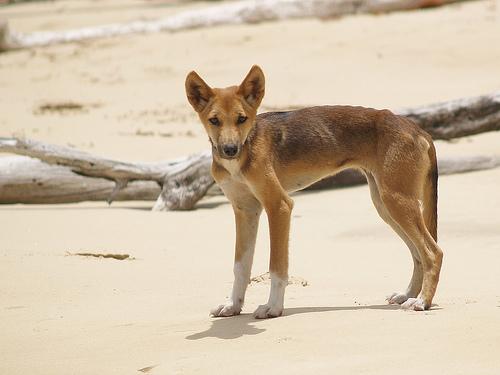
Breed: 217-n000079-dingo